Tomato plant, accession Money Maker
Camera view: tilt-top (135 deg); turntable rotation: 30 degrees
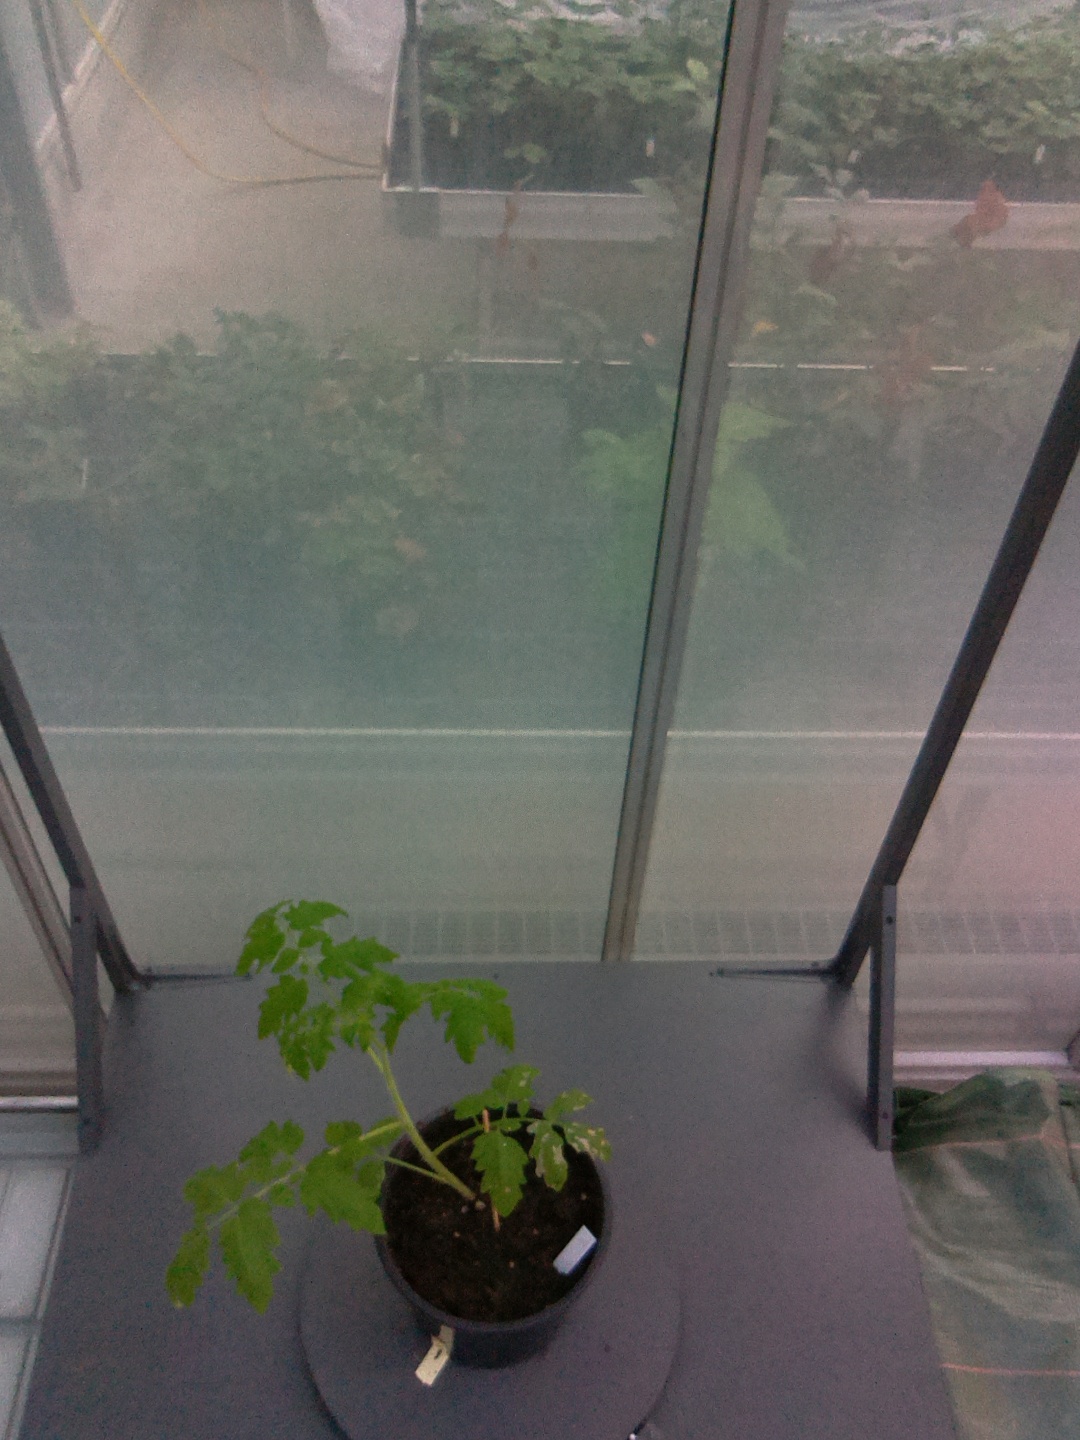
BBCH growth stage 13: 6 of true leaves visible